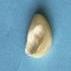
Maize quality: Good